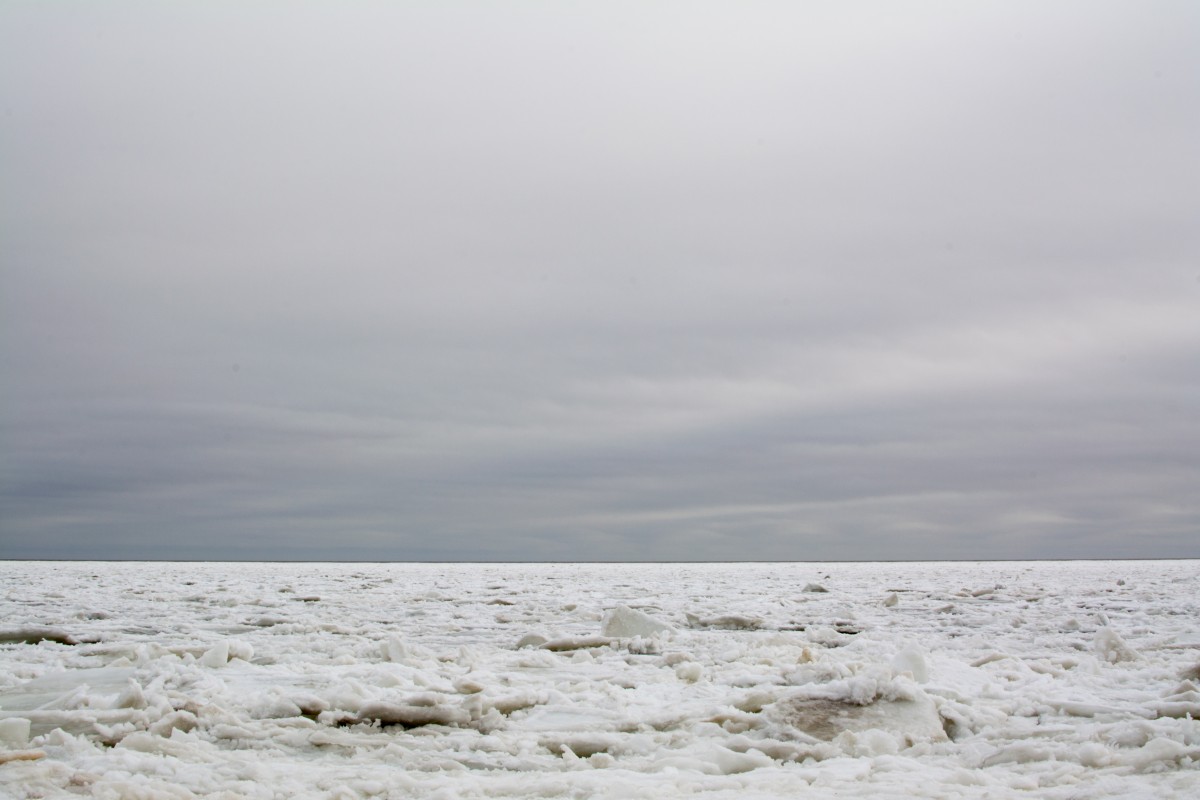
Tags: sea, coast, sand, horizon, snow, winter, cloud, sky, sunlight, morning, shore, ice, weather, body of water, arctic ocean, mudflat, natural environment, atmospheric phenomenon